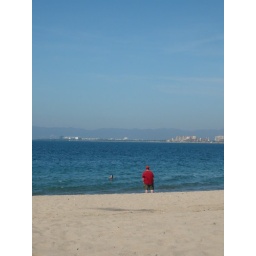
lil' boy in red